Nautiloid

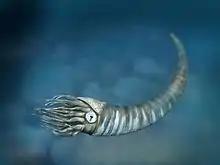
Reconstruction of "Cyrtoceras sp"

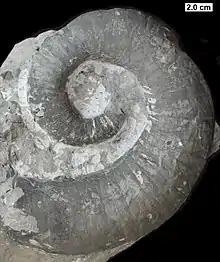
"Gyronaedyceras eryx", an oncocerid from the Middle Devonian of Wisconsin

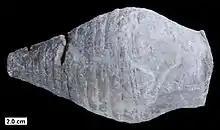
"Acleistoceras whitfieldi", an oncocerid from the Middle Devonian of Wisconsin

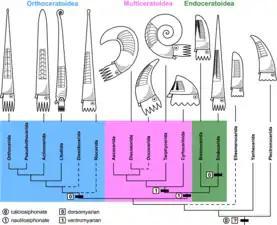
Nautiloid relationships and body types according to Pohle et al. (2022)

Most of these early forms died out, but a single family, the Ellesmeroceratidae, survived to the early Ordovician, where it ultimately gave rise to all subsequent cephalopods. In the Early and Middle Ordovician the nautiloids underwent an evolutionary radiation. Some eight new orders appeared at this time, covering a great diversity of shell types and structure, and ecological lifestyles.